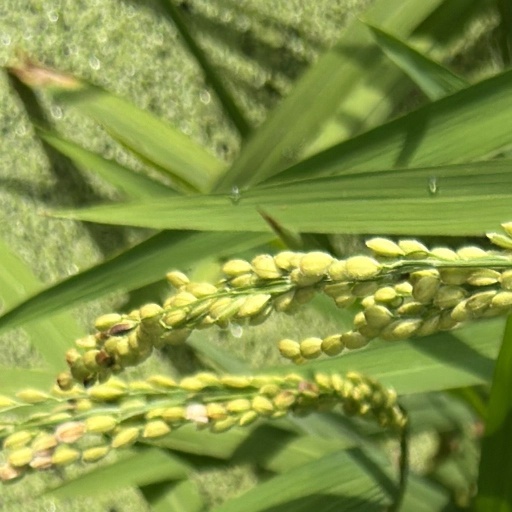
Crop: rice